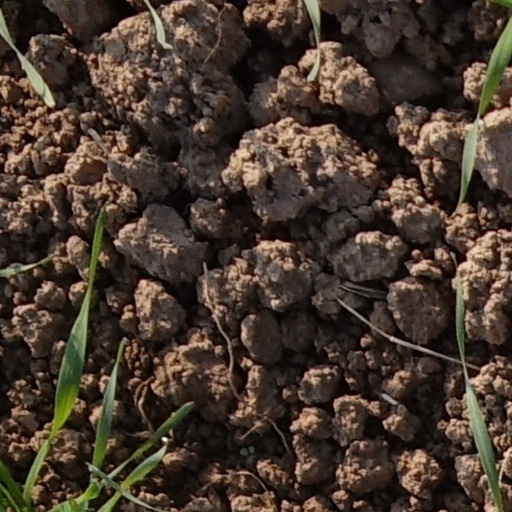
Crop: wheat